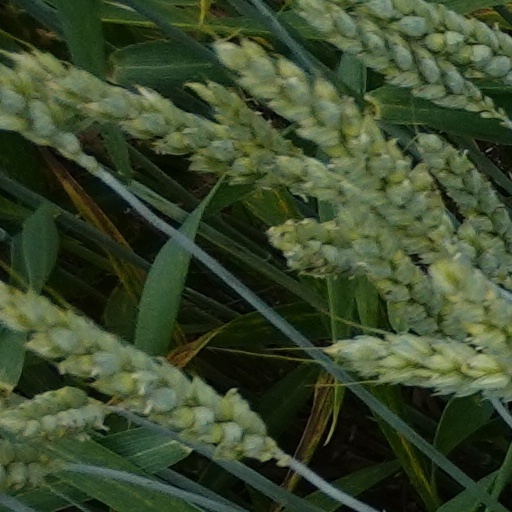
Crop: wheat